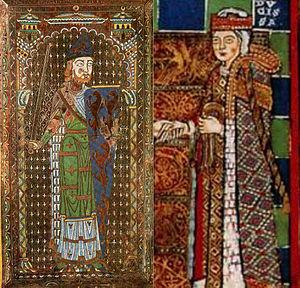
Henri II fut comte d'Anjou et du Maine, duc de Normandie et d'Aquitaine et roi d'Angleterre.